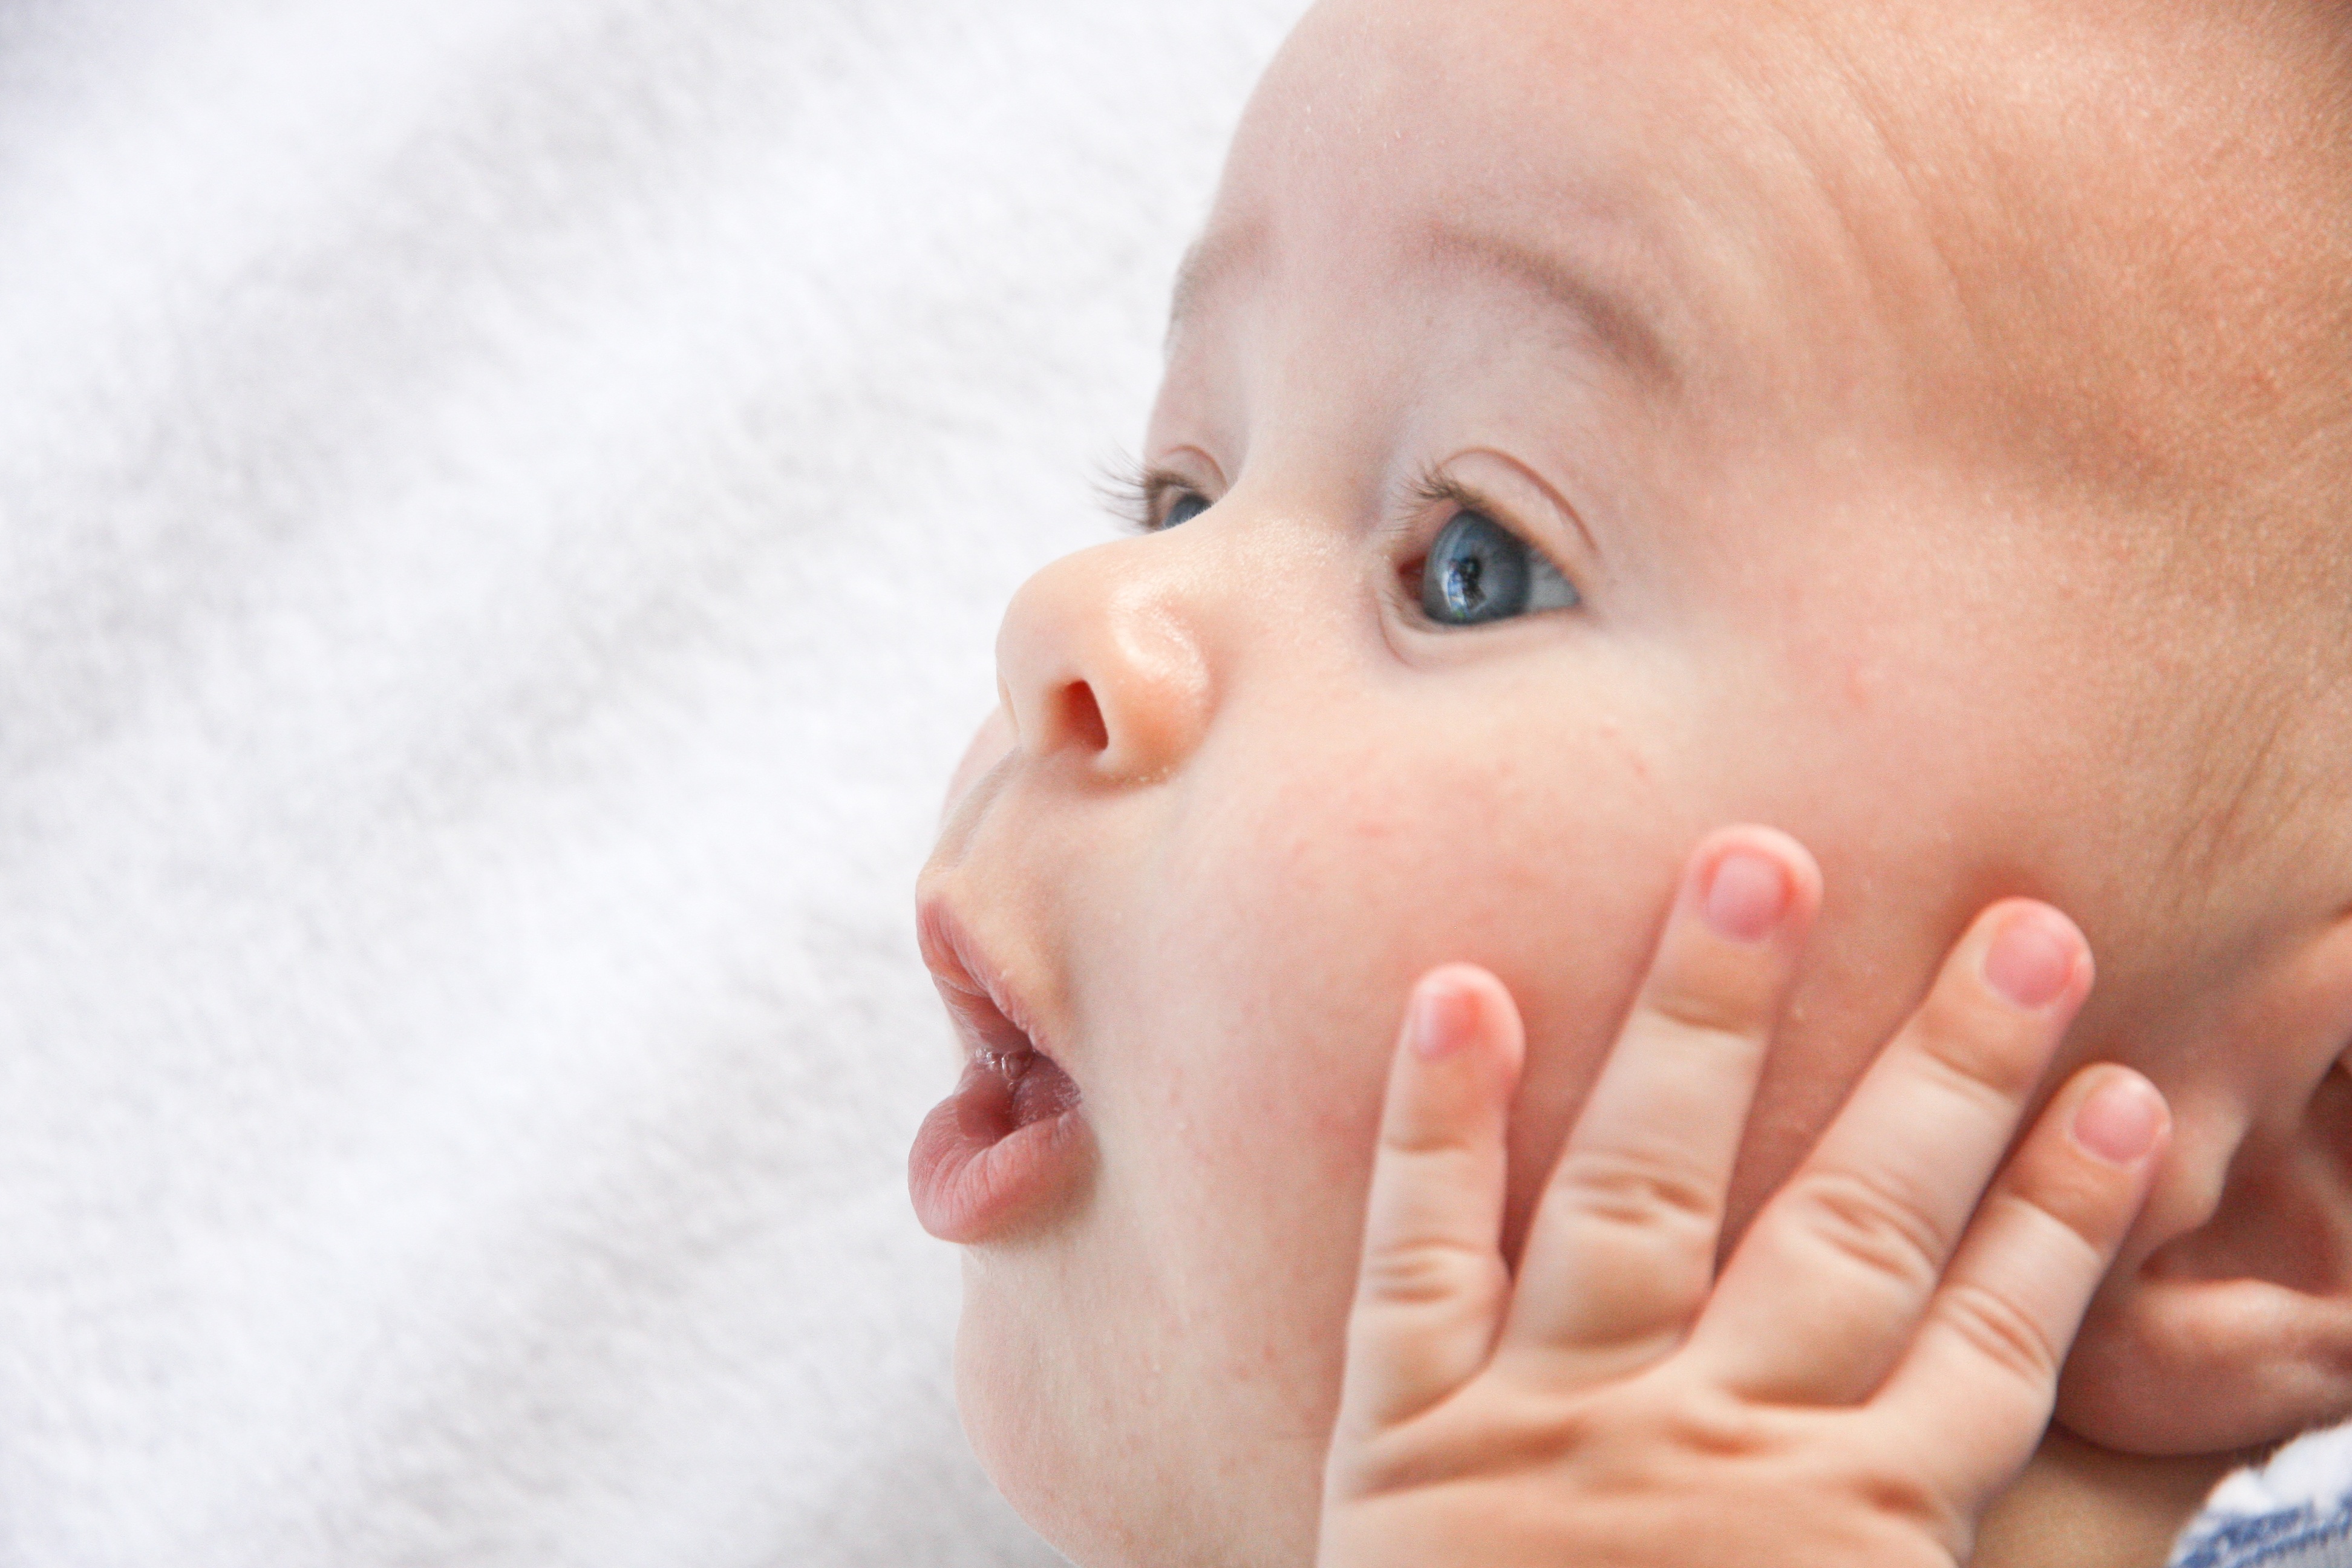
hand, person, white, sweet, boy, cute, leg, portrait, young, finger, small, child, baby, facial expression, lip, mouth, yawn, son, close up, human body, face, nose, cheek, happiness, infant, newborn, toddler, eye, head, little, skin, funny, organ, adorable, tooth, emotion, announcement, sense, portrait photography, human action, facepalm